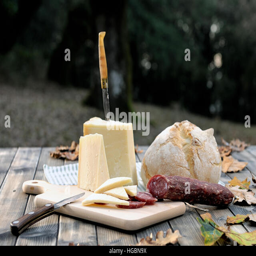
bread , cheese , sausage , cutting board and knife arranged on a wooden table for a snack in the countryside